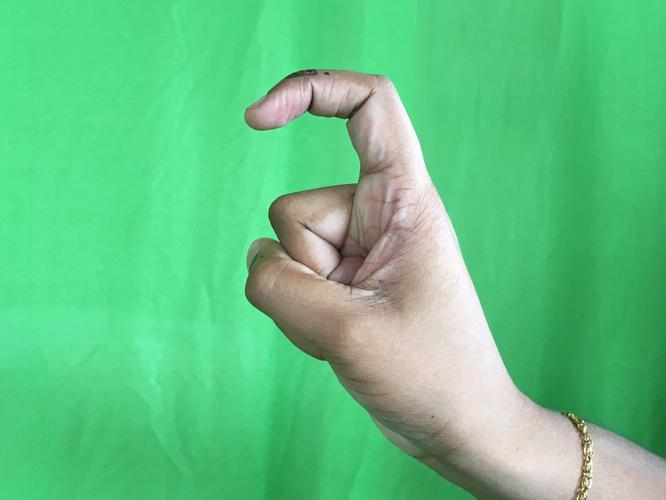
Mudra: Tamarachudam
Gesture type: single_hand